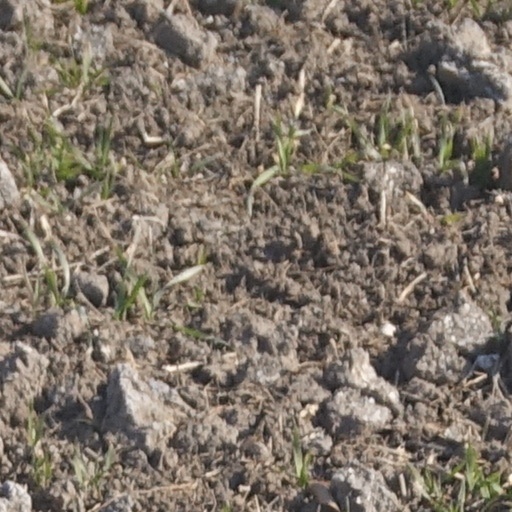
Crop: wheat